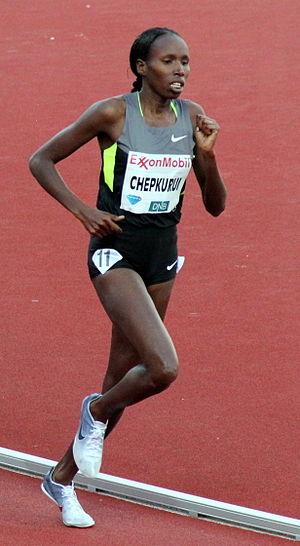
Lydia Tum Chepkurui est une athlète kényane spécialiste du 3 000 m steeple, vice-championne du monde en 2013.